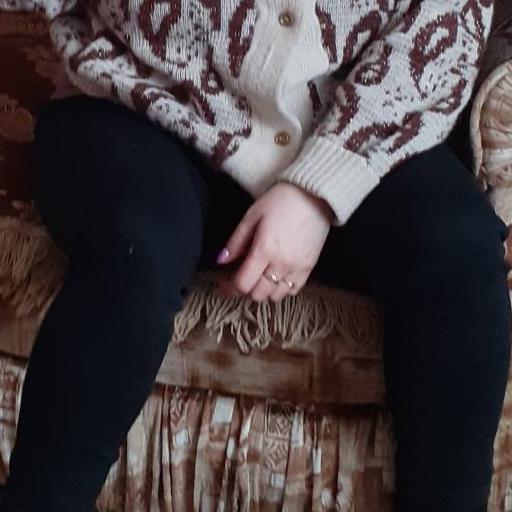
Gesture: no_gesture